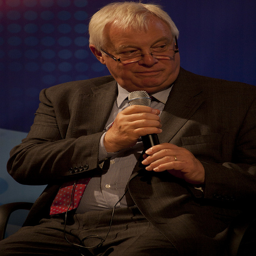
A person sitting down holding a microphone with two hands.
An older man is holding a microphone in his hand.
A man sitting in a chair while talking on a microphone.
A moderator sitting down listening to a question.
A man with white hair holds a microphone